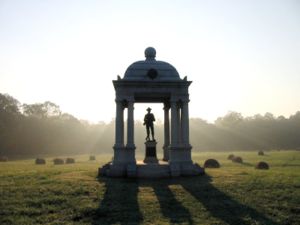
Slaget ved Chickamauga / Efterspil
Monument over de soldater fra Florida som kæmpede under slaget.
Slaget ved Chickamauga blev udkæmpet i september 1863 under Den Amerikanske Borgerkrig. Slaget markerede afslutningen på en unionsoffensiv, som flyttede fronten fra det centrale Tennessee til det nordlige Georgia. Slaget var den mest klare sejr til Sydstaterne i det vestlige operationsområde under hele krigen.